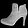
Label: Ankle boot